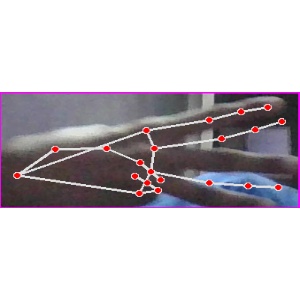
अक्षर: भ